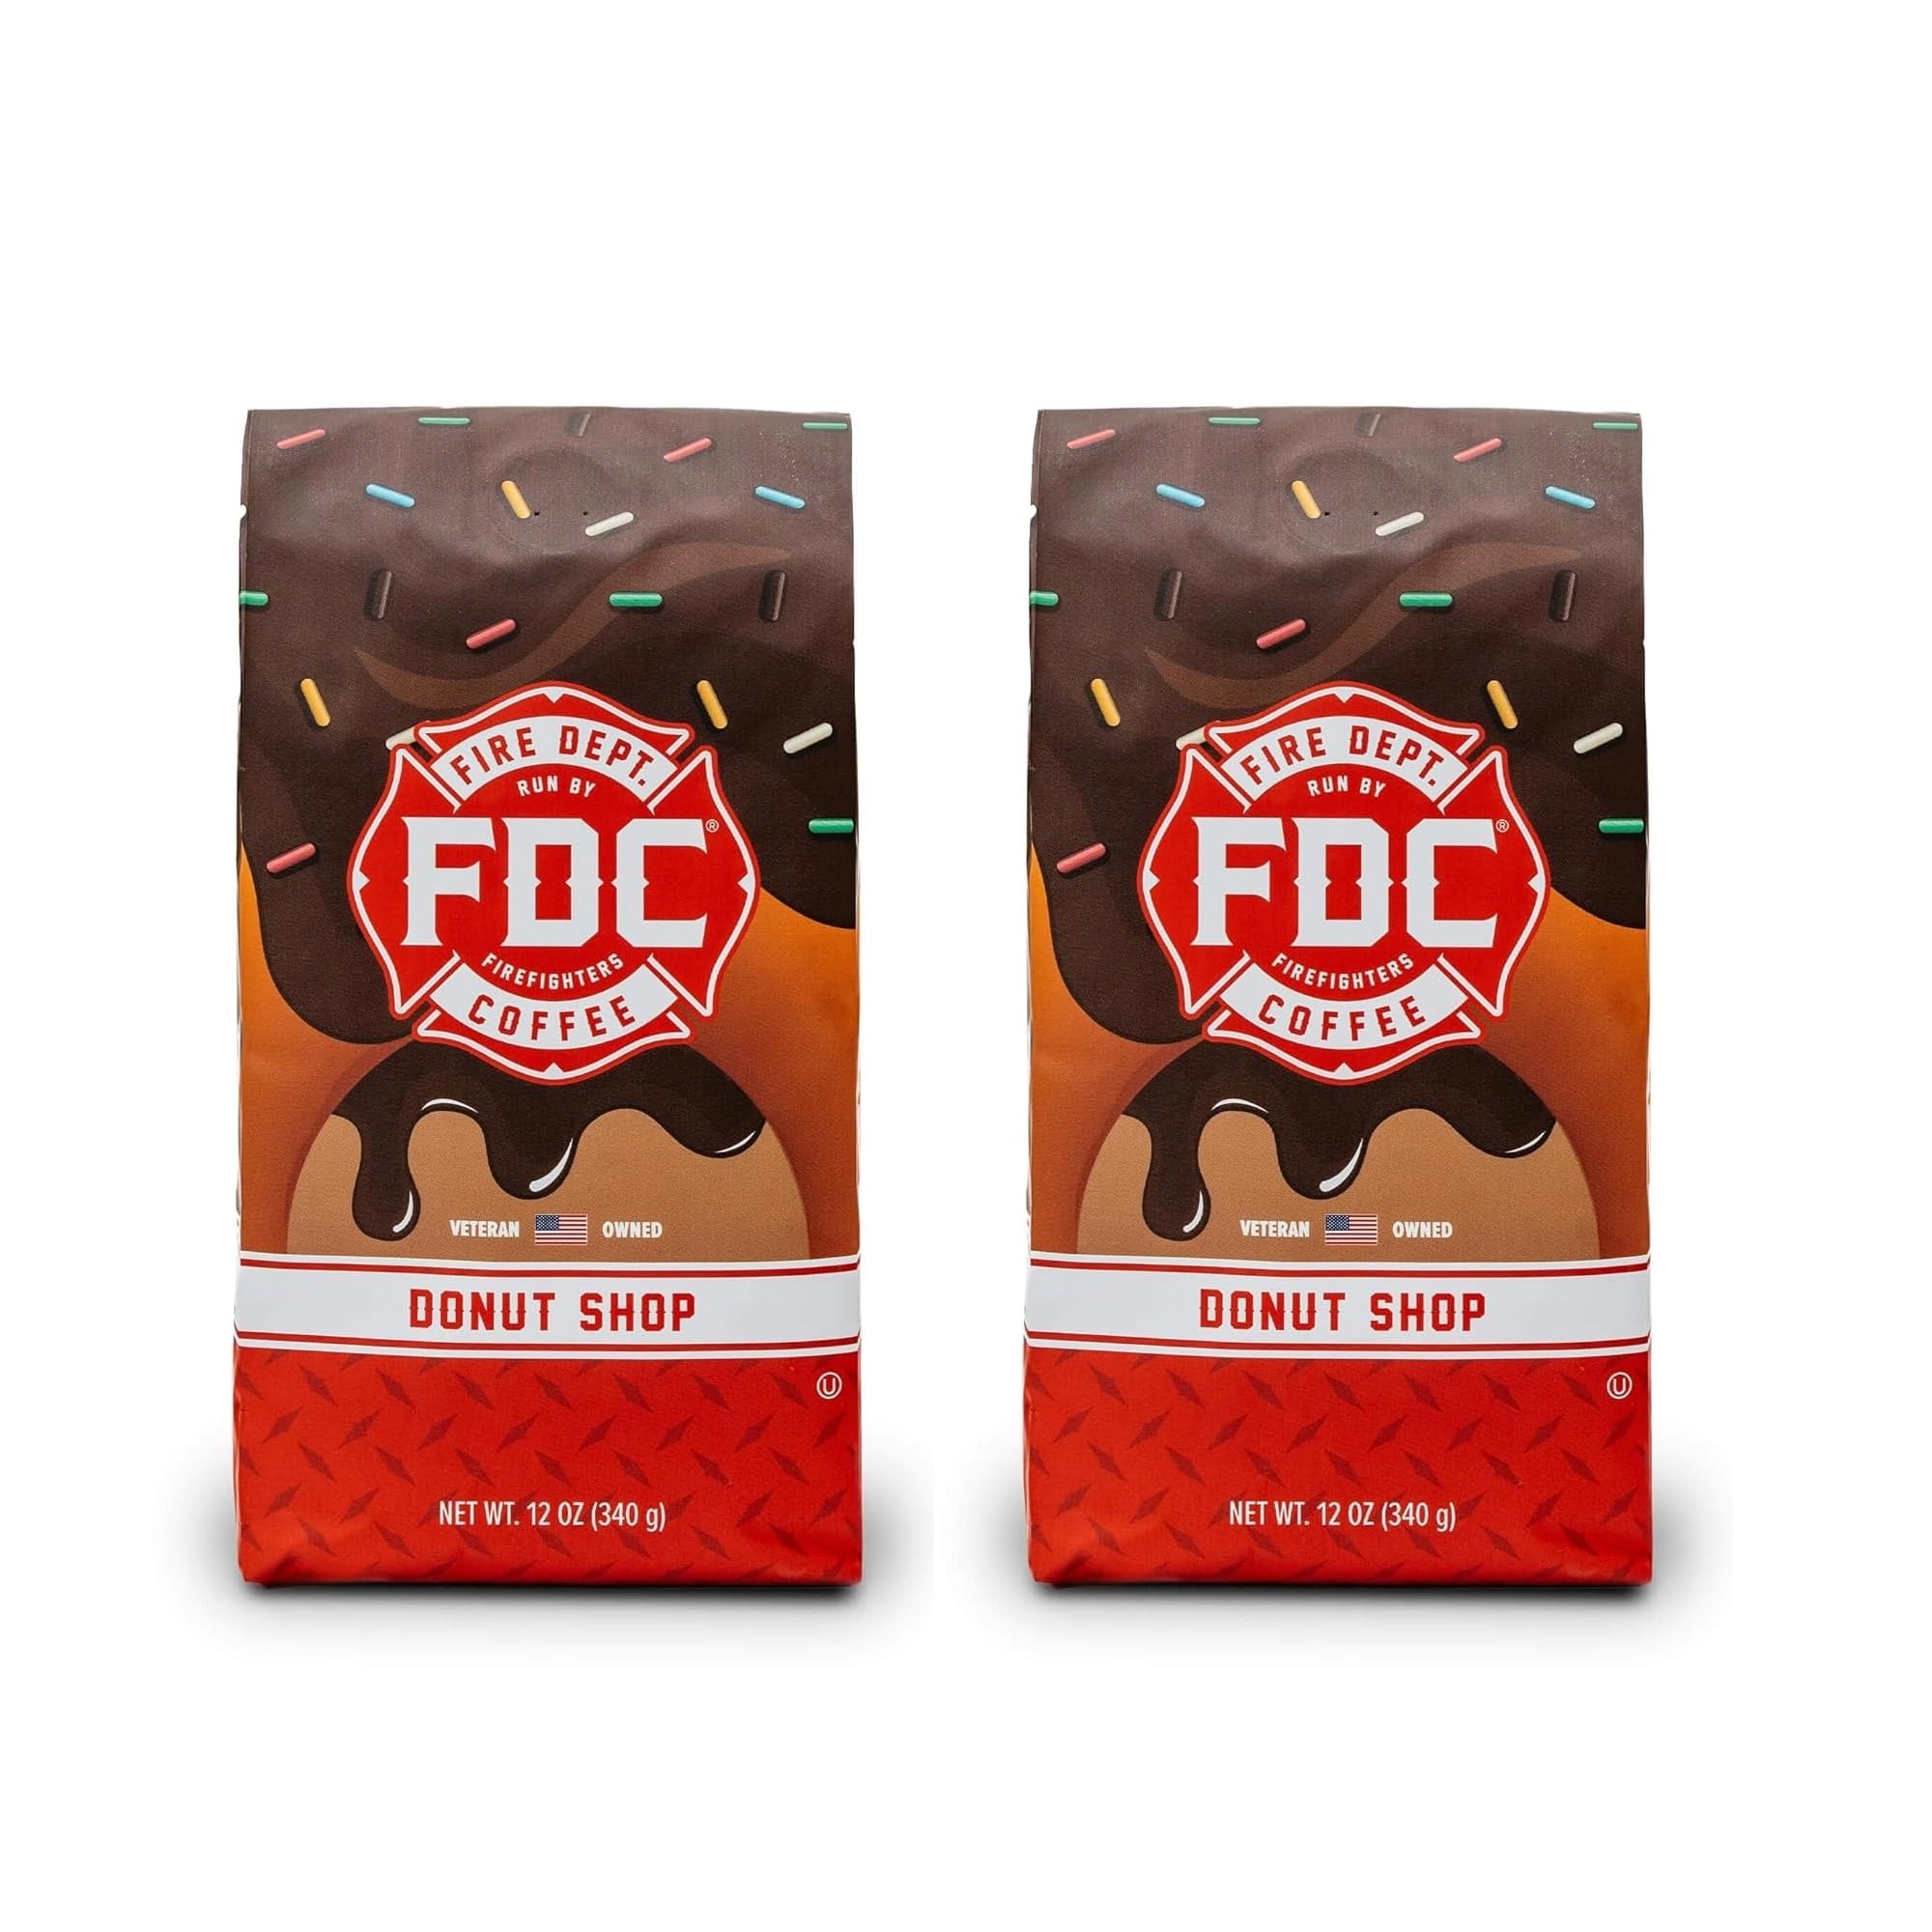
Item Name: Fire Department Coffee - Gives Back to Firefighters - Donut Shop Ground Coffee - Sweet & Smooth - Medium Roast - Roasted in the USA - Veteran Owned (12 oz, Pack of 2)
Bullet Point 1: Donut Shop: Enjoy the rich, medium roast of our Donut Shop Coffee, crafted with the finest beans from Central and South America. Whether you're dunking your favorite donut or savoring a standalone cup, this universally loved brew unites all, uniform or not.
Bullet Point 2: Brand Mission: Veteran-owned and NaVOBA certified, Fire Department Coffee prioritizes giving back to our fellow firefighters and first responders who've become sick or injured while on the job. We proudly roast our beans right here in the USA, embodying the dedication and spirit of America's firefighters in every cup.
Bullet Point 3: Premium Coffee: Experience the richness of our handcrafted coffee. Small batch and roasted without sugar, preservatives, or soy, ensuring a pure and satisfying brew.
Bullet Point 4: All-Call Brewing Compatibility: Whether you're gearing up for a long shift or winding down after a day of valor, our ground coffee is your go-to. Perfectly ground for a drip coffee maker, our coffee ensures you’re always prepared, no matter the call.
Bullet Point 5: 100% Satisfaction: We guarantee 100% satisfaction with your Donut Shop Coffee. Should you find yourself less than delighted, please don't hesitate to reach out to us. Our dedicated team is ready and eager to assist you in any way possible. We sincerely appreciate your support.
Product Description: Our Donut Shop Coffee is firefighter-brewed and approved! This medium roast is rich, smooth, and roasted for a rounded sweetness — ideal for sipping or dunking. Whether you wear a uniform or not, this is a coffee we can all agree on.
Value: 24.0
Unit: Ounce

Price: 13.99